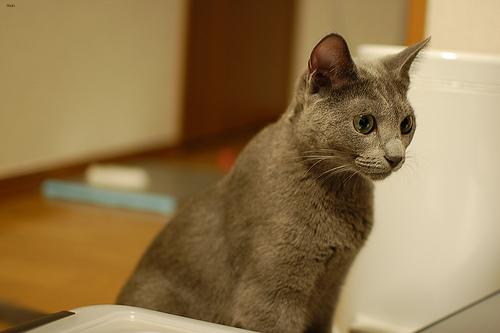
Breed: Russian Blue